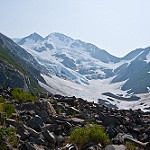
Label: glacier